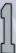
Number: 1